Malayalam

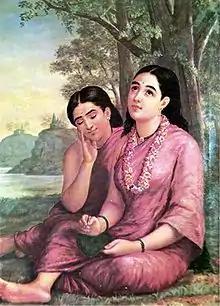
Shakuntala writes to Dushyanta. Painting by Raja Ravi Varma. The poetry was translated by Kerala Varma as Abhijnanasakuntalam

Vengayil Kunhiraman Nayanar, (1861–1914) from Thalassery was the author of first Malayalam short story, Vasanavikriti. After him innumerable world class literature works by was born in Malayalam.